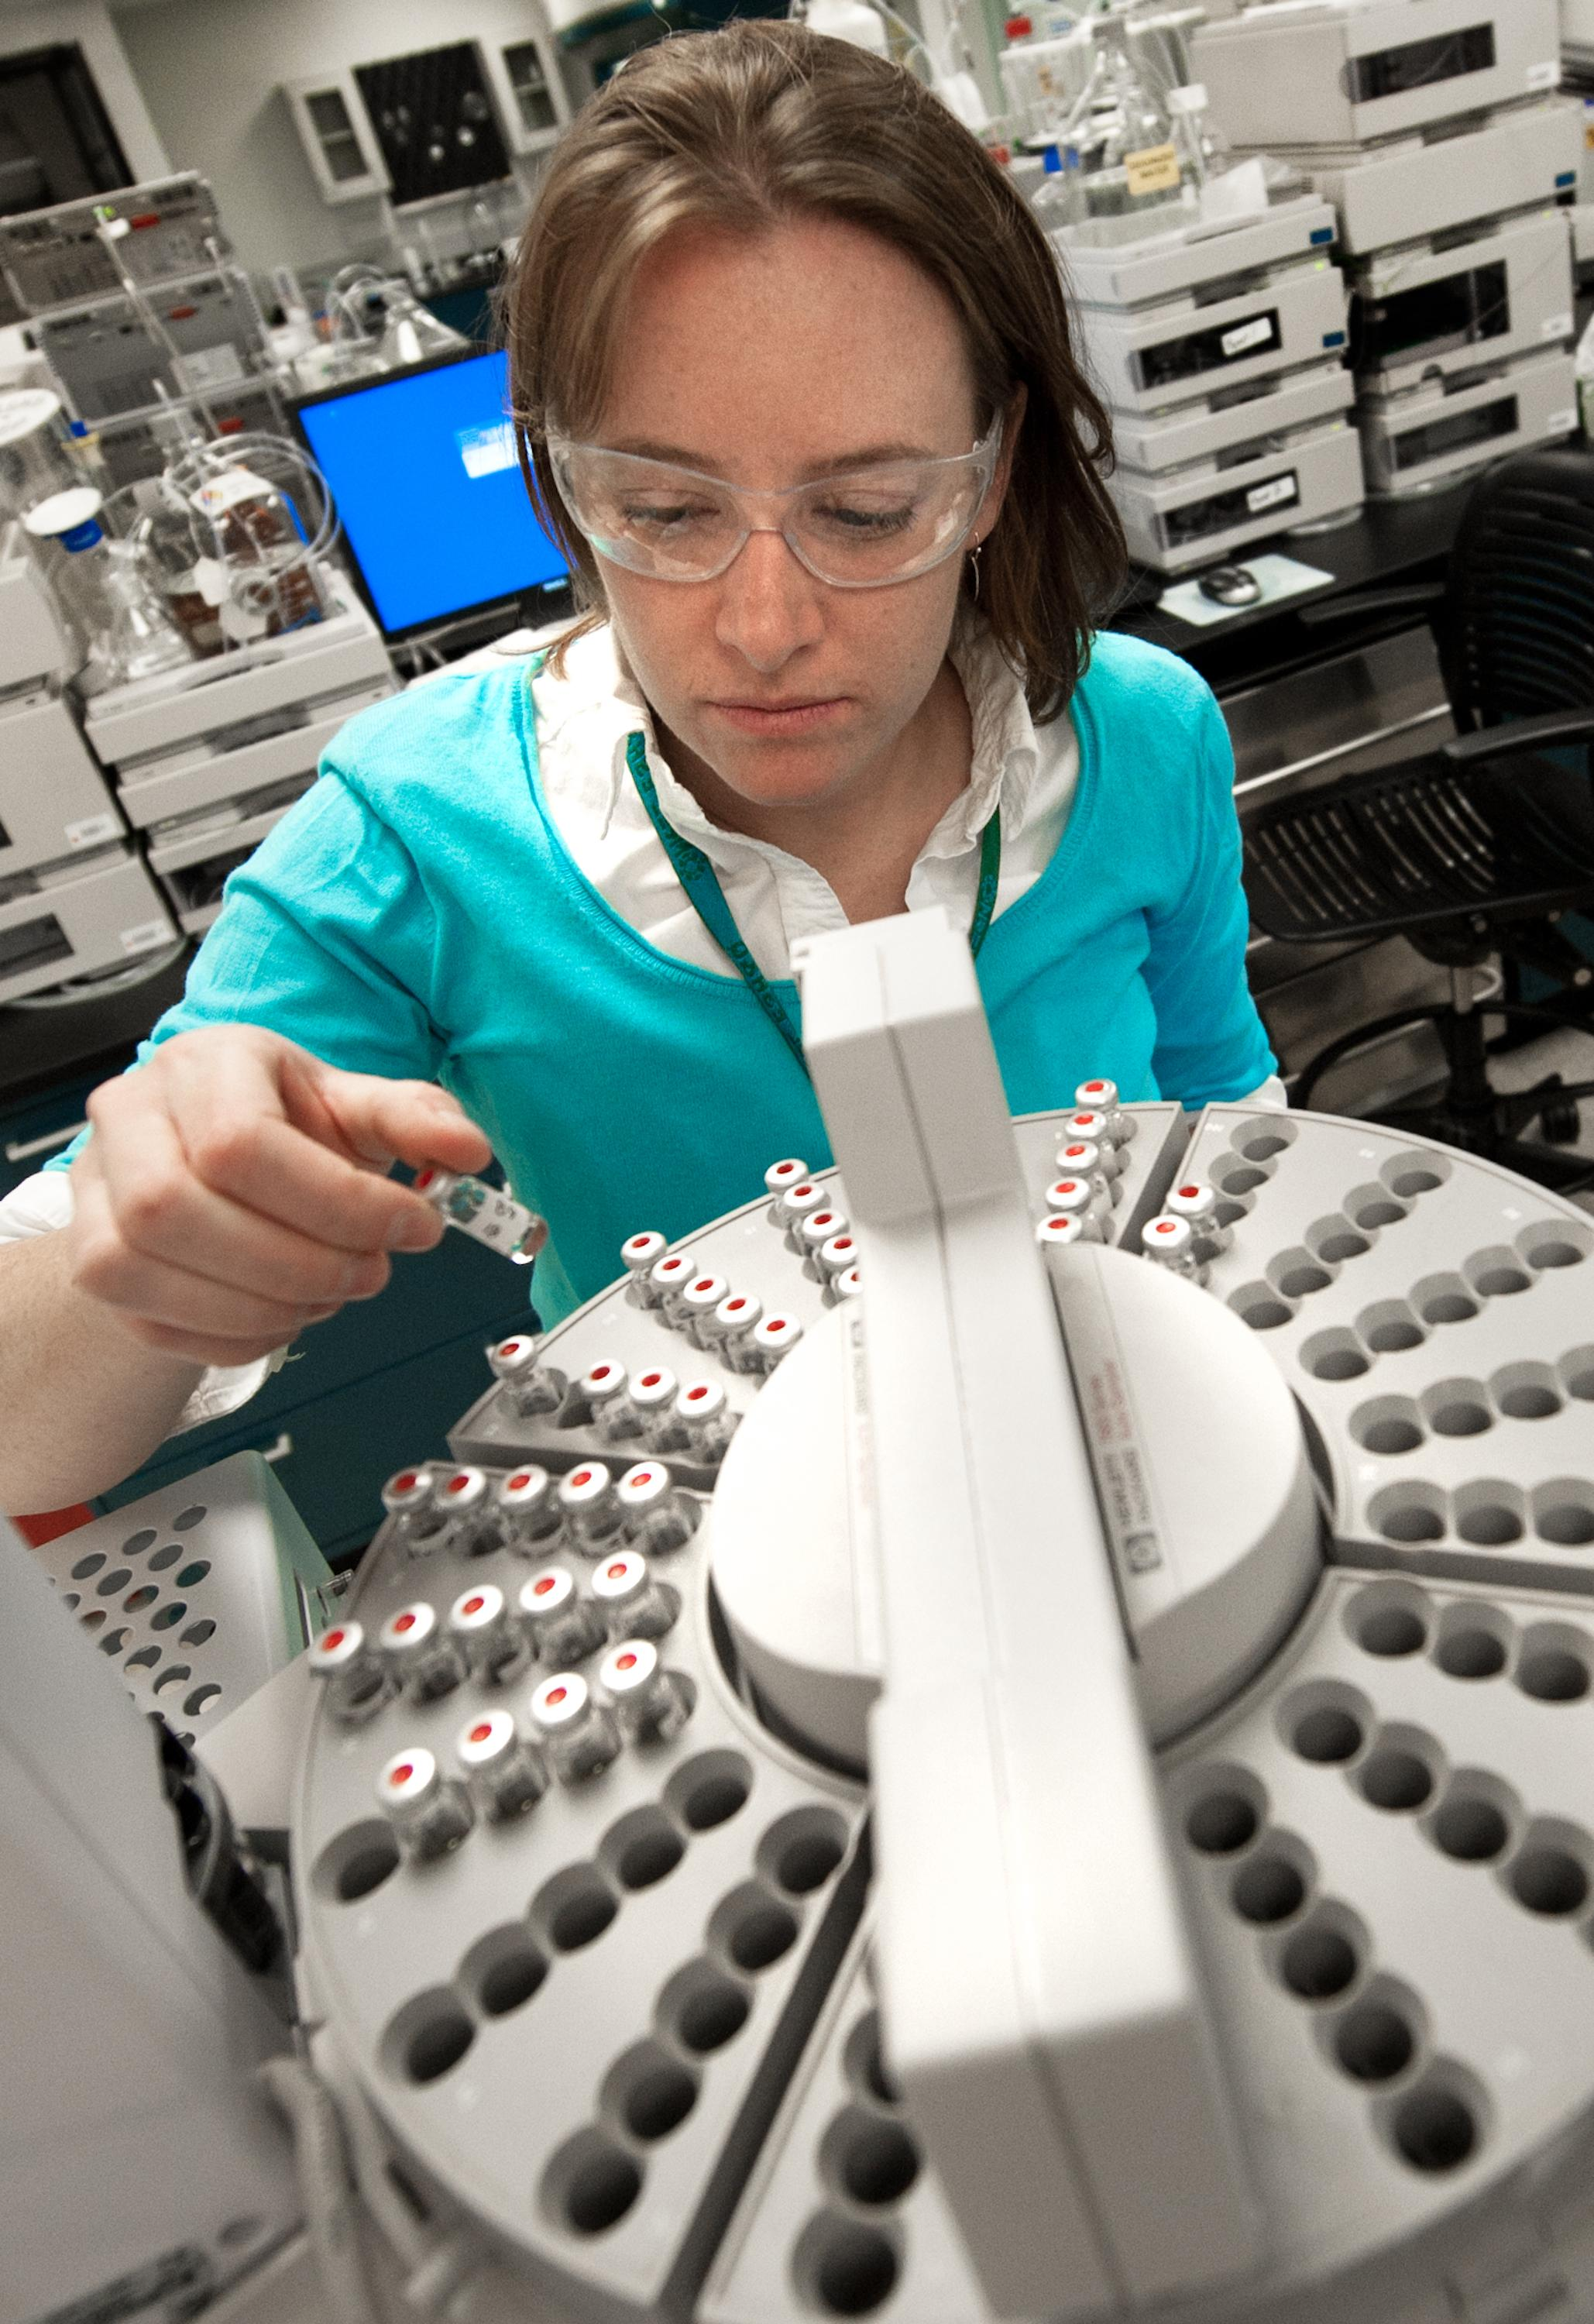
AT NREL, A RESEARCHER SORT TEST TUBES SAMPLES WITH YELLOW AND GREEN ALGAE. The researcher helps NREL create innovated ways to measure the oil content of algae strains. For more information or additional images, please [PHONE].
Specialty: pharma-process